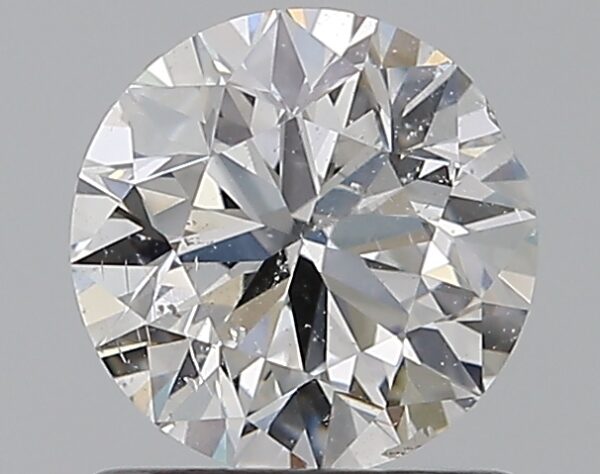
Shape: round
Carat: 1
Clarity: SI2
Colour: E
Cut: VG
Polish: EX
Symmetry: GD
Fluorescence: F
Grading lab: GIA
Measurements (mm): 6.2 x 6.29 x 3.99